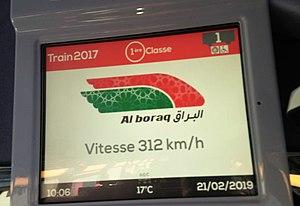
Le TGV 2N2, ou RGV 2N, ou encore Euroduplex, est la 3ᵉ génération de TGV Duplex, en fabrication depuis 2011, par Alstom à Belfort et Aytré. Il est entré en service commercial de la SNCF le 11 décembre de la même année. Une partie des rames de l'entreprise publique française, au nombre de cinquante-cinq, sont également appelées L'Océane.